Sacristan

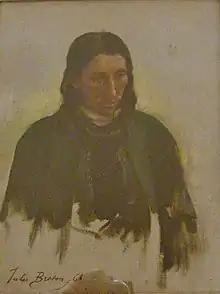
"Le bedeau de Kerlaz", painting by Jules Breton (1868)

The under-sacristan is also mentioned in the Decretals. He was the assistant of the sacristan, was subject to the archdeacon and discharged duties very similar to those of the sacristan. By the early twentieth century, the office was hardly ever attached to a benefice and so usually a salaried position. The Council of Trent desired that according to the old canons, clerics should hold such offices; but in most churches, on account of the difficulty or impossibility of obtaining clerics, laymen perform many of the duties of the sacristan and under-sacristan.